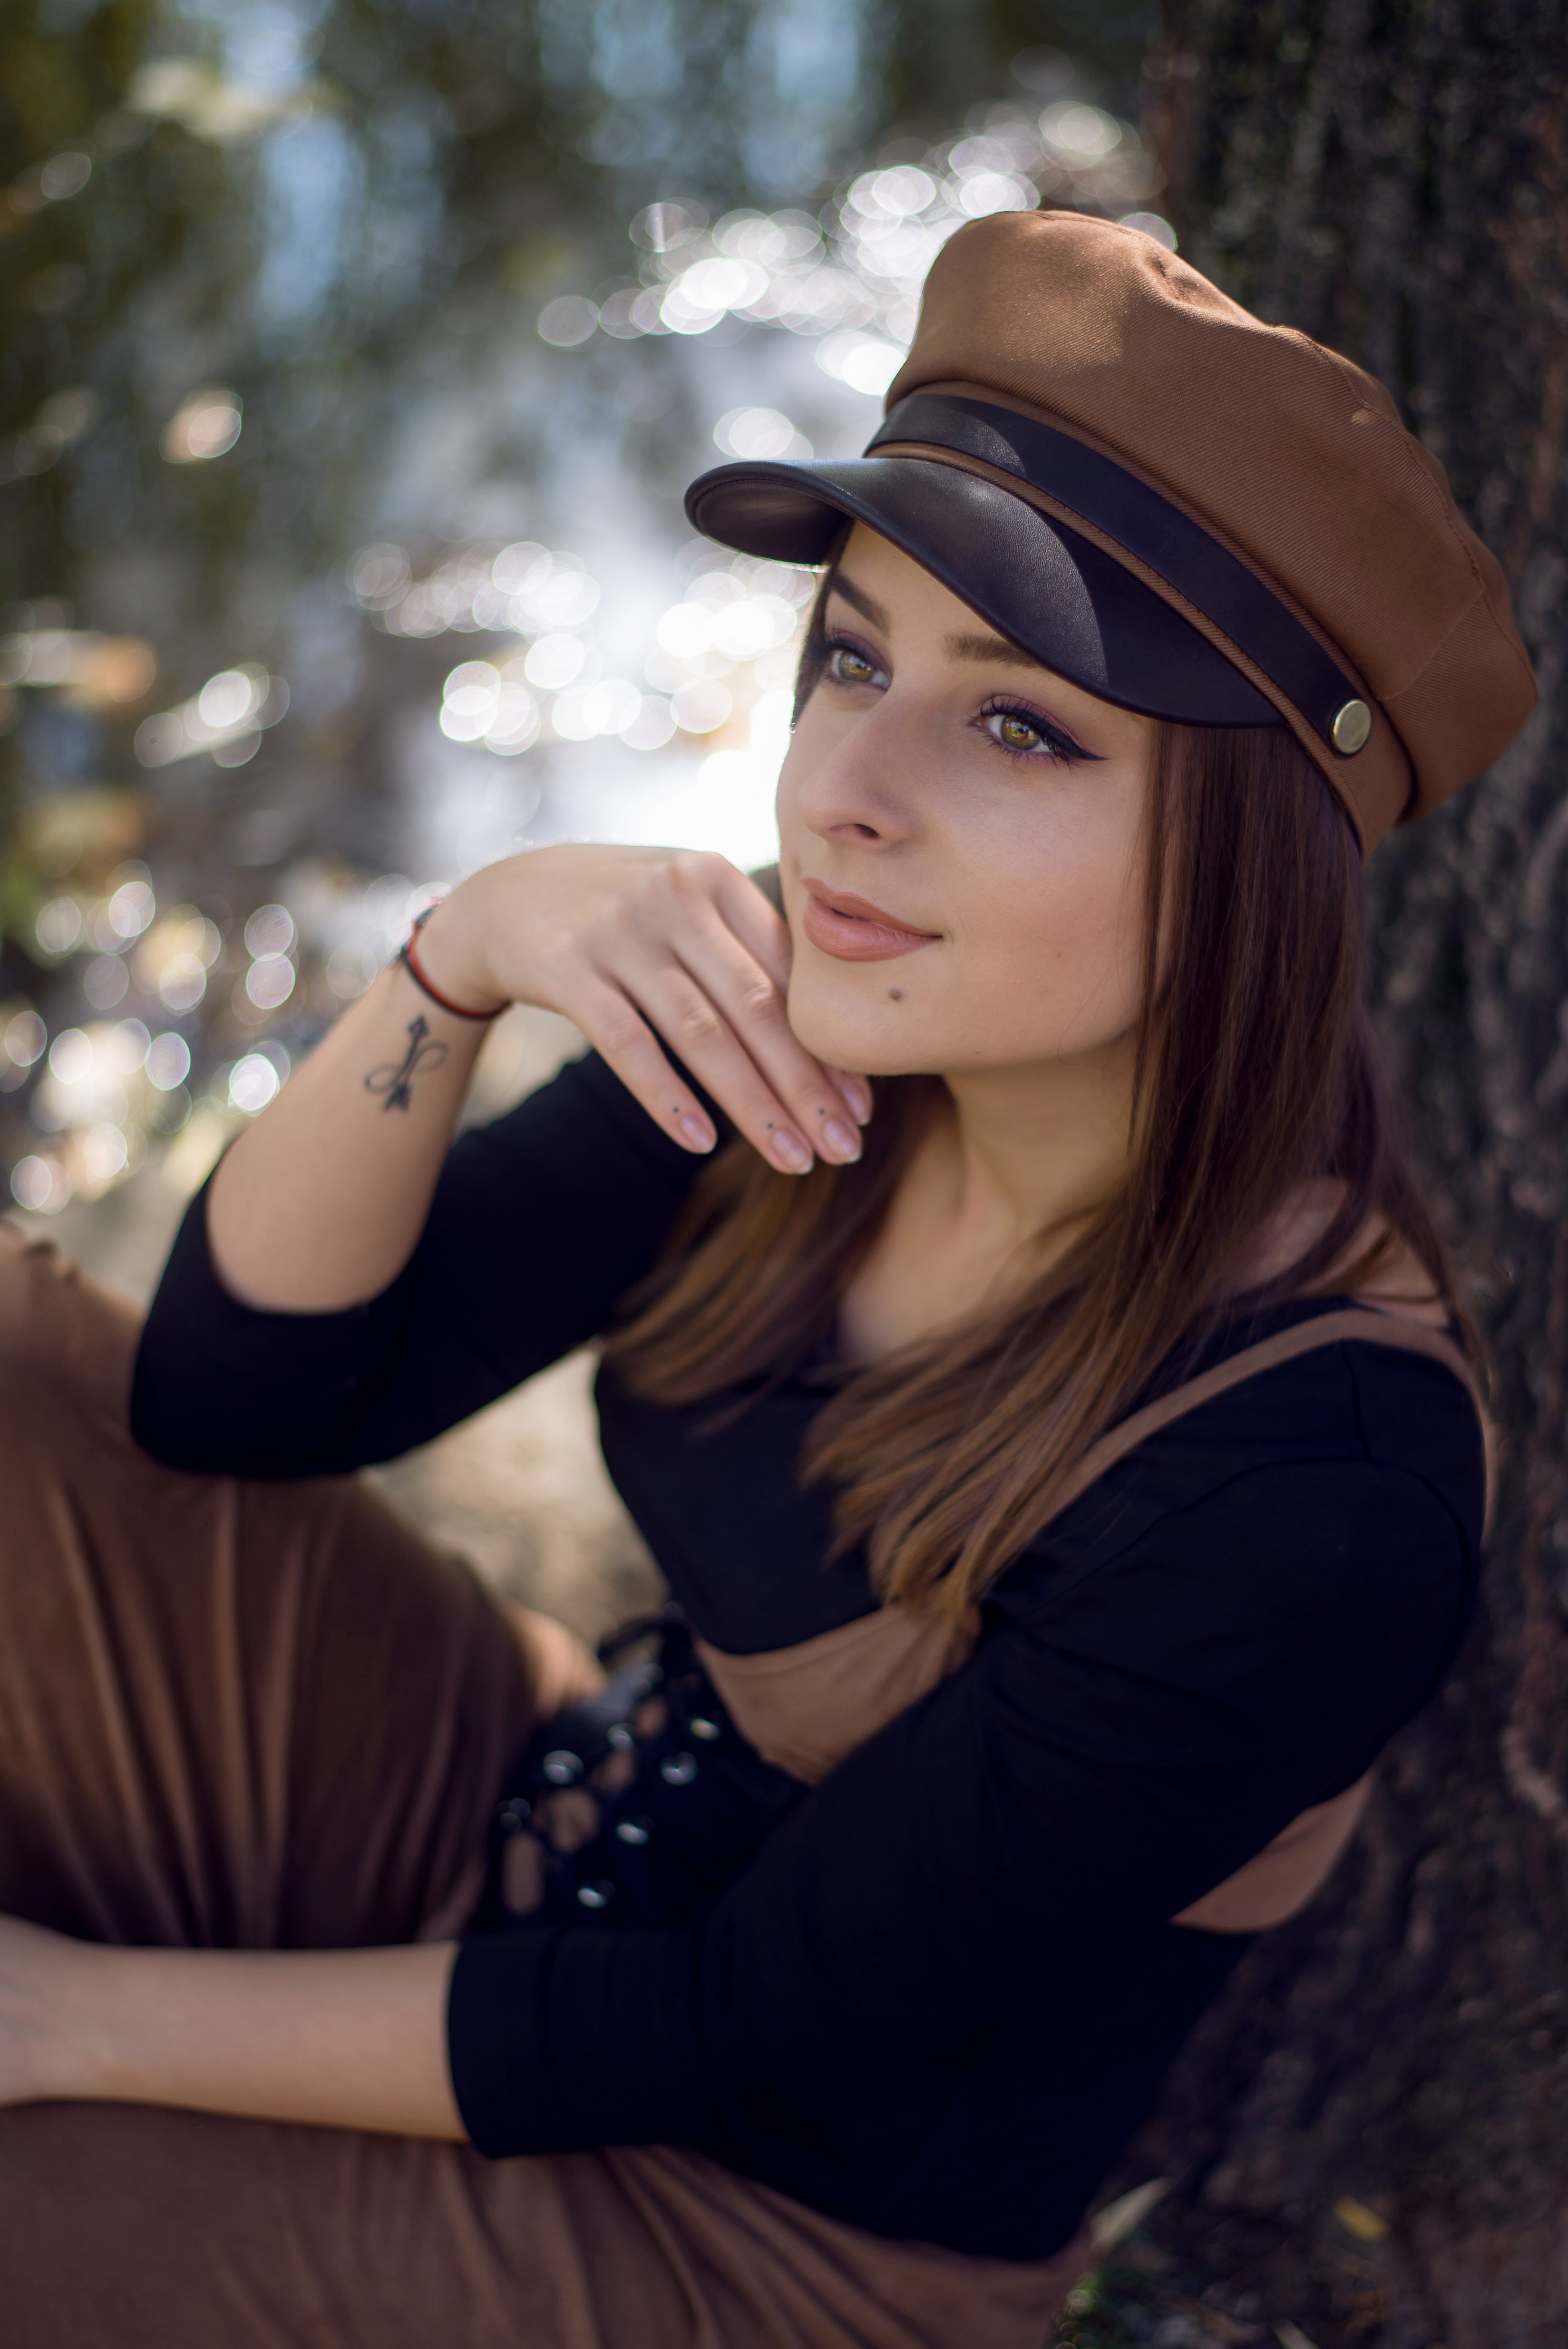
hair, face, beauty, photo shoot, skin, lip, model, hat, fashion, shoulder, blond, photography, brown hair, eye, long hair, headgear, tree, cool, smile, portrait photography, flash photography, fashion accessory, dress, portrait, black hair, style, cap